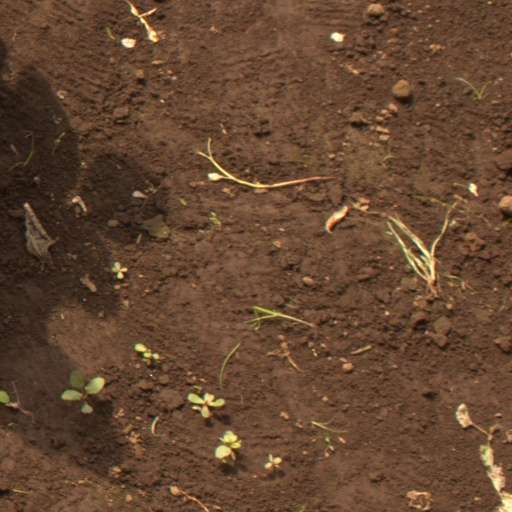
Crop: soybean